Berg Encyclopedia of World Dress and Fashion

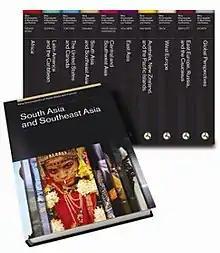

The Berg Encyclopedia of World Dress and Fashion is an encyclopedia about dress and ornamentation of the body in different cultures throughout history. It explores themes of personal and social identity related to the universal activity of dressing one's self. Its ten volumes are dedicated to describing and interpreting dress and fashion in different places throughout the world, and are organized geographically. The last volume reviews the global perspectives through research and study of the present-day and the future of dress and fashion. Joanne Eicher was the encyclopedia's editor-in-chief for all of its ten volumes.